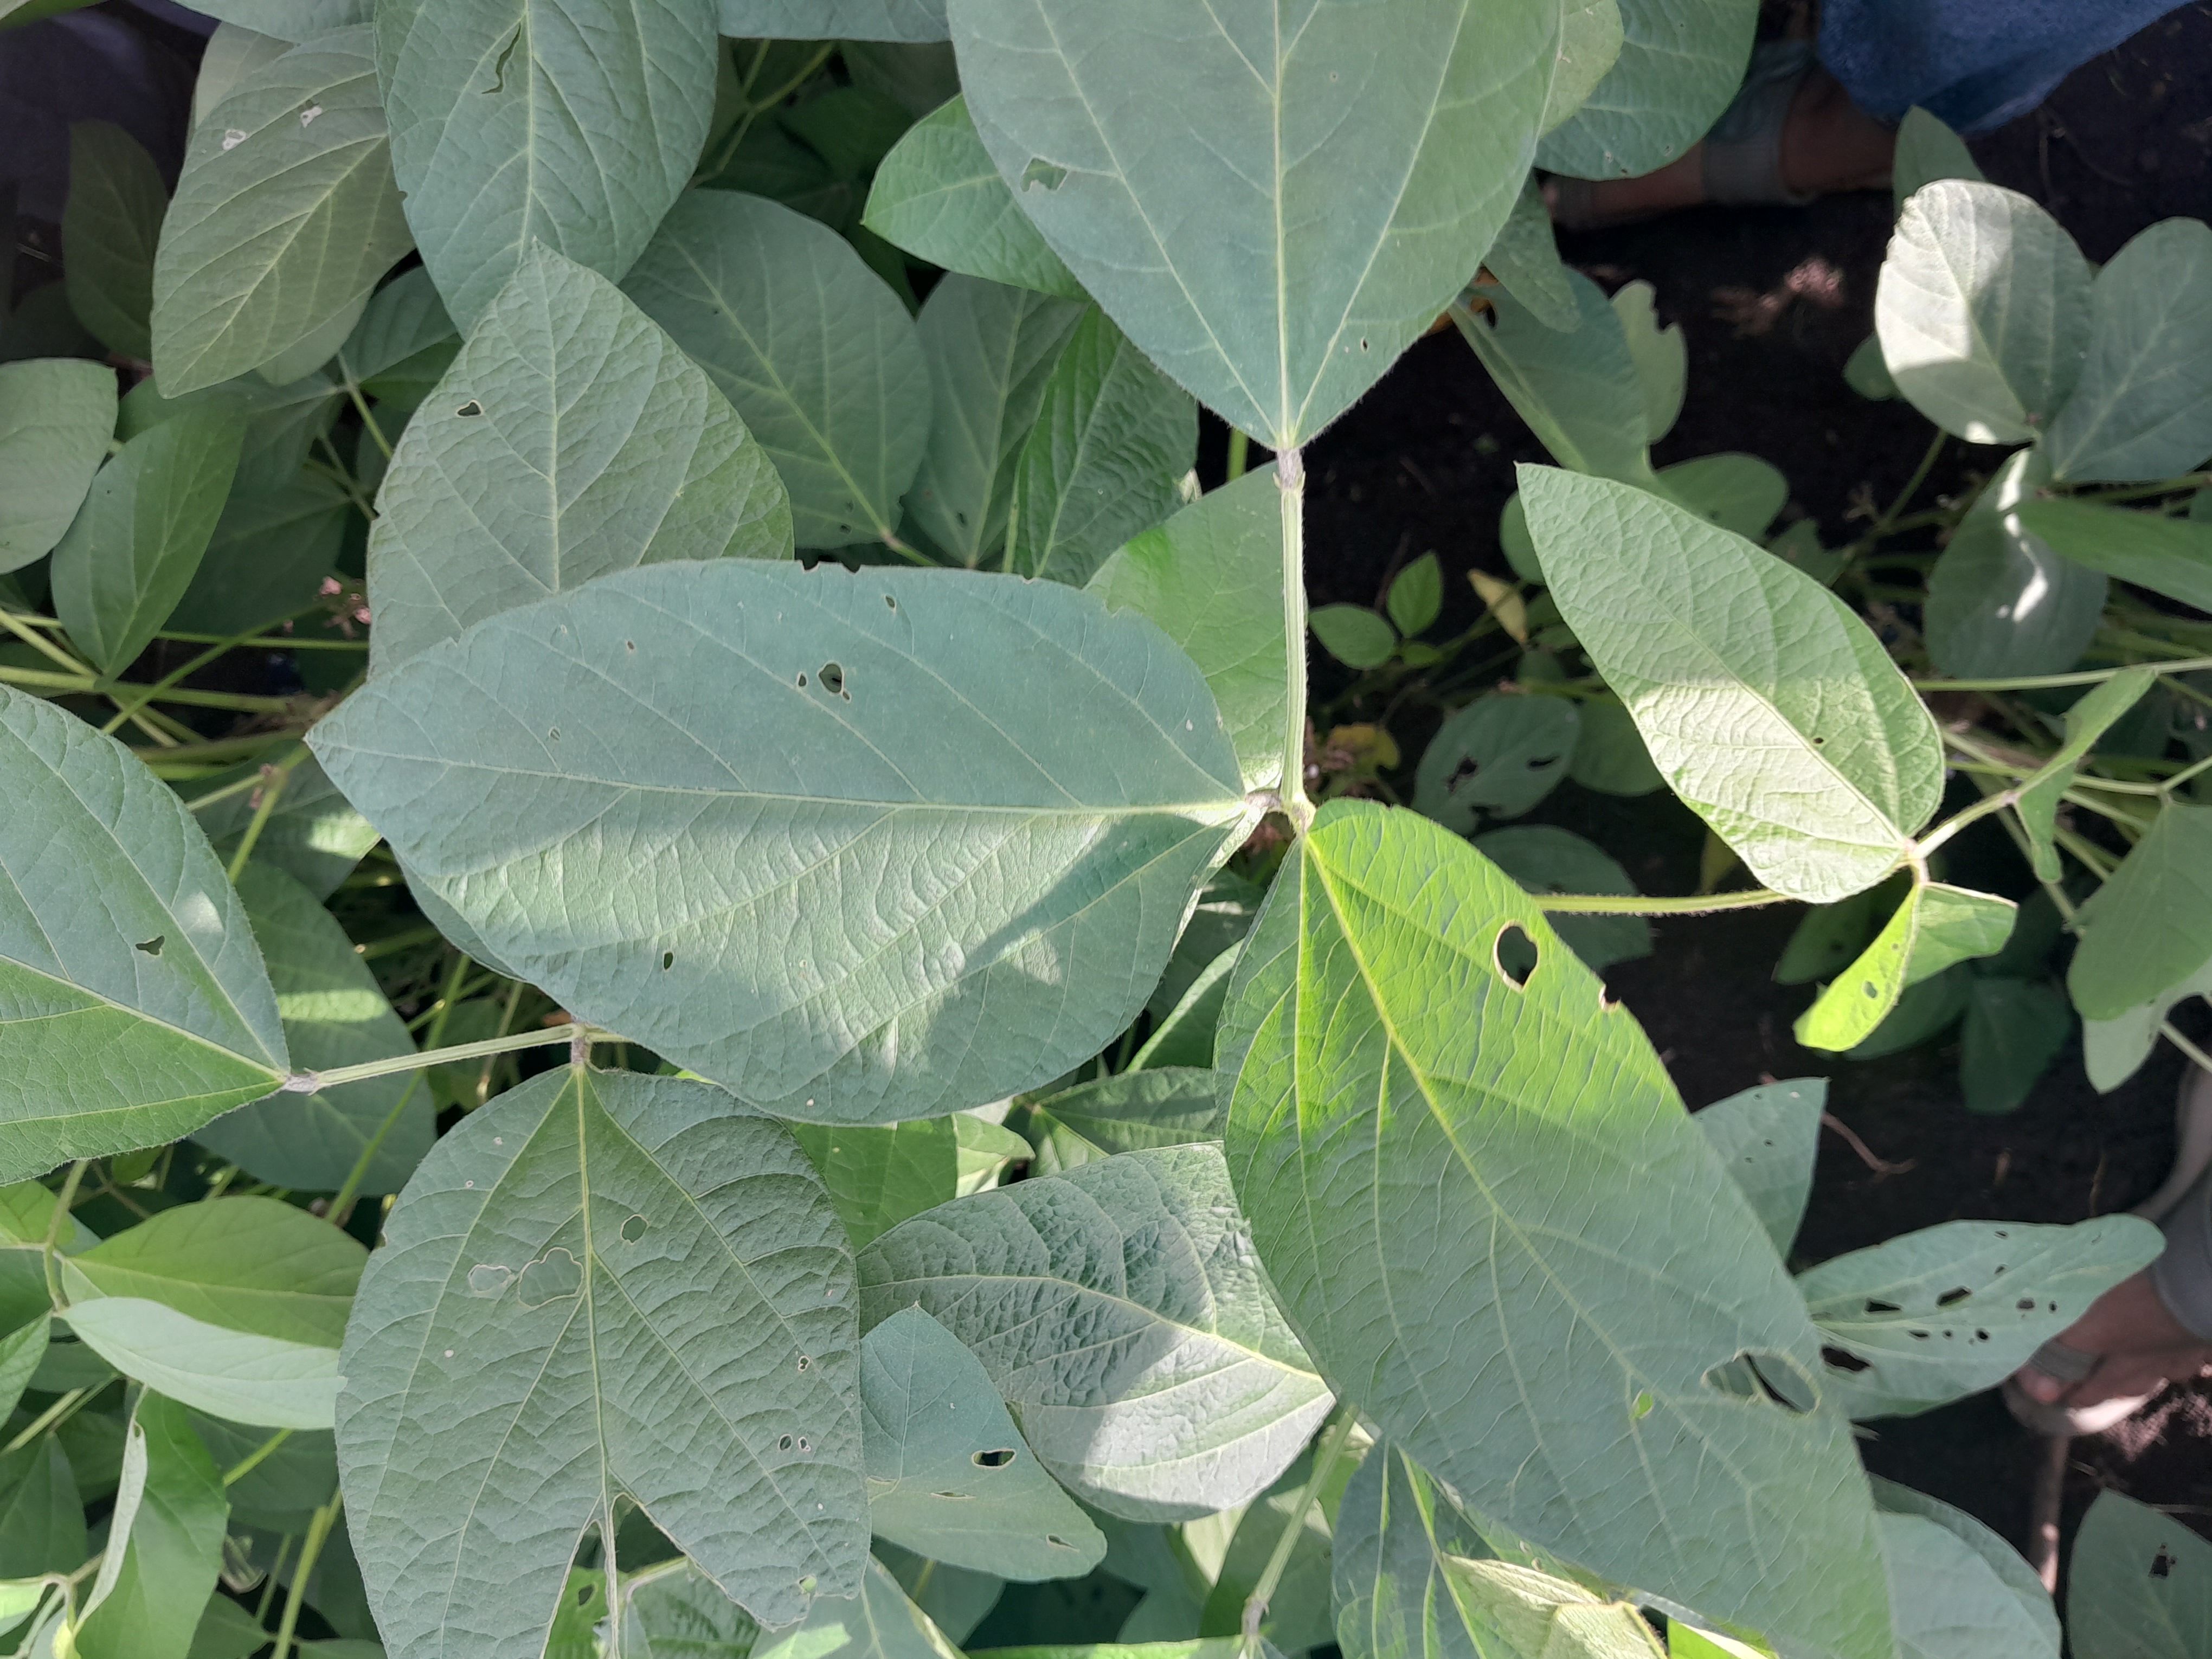
Label: Healthy